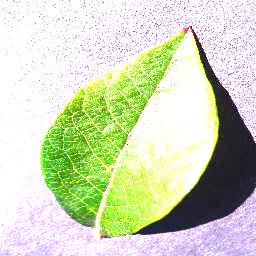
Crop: blueberry
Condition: healthy